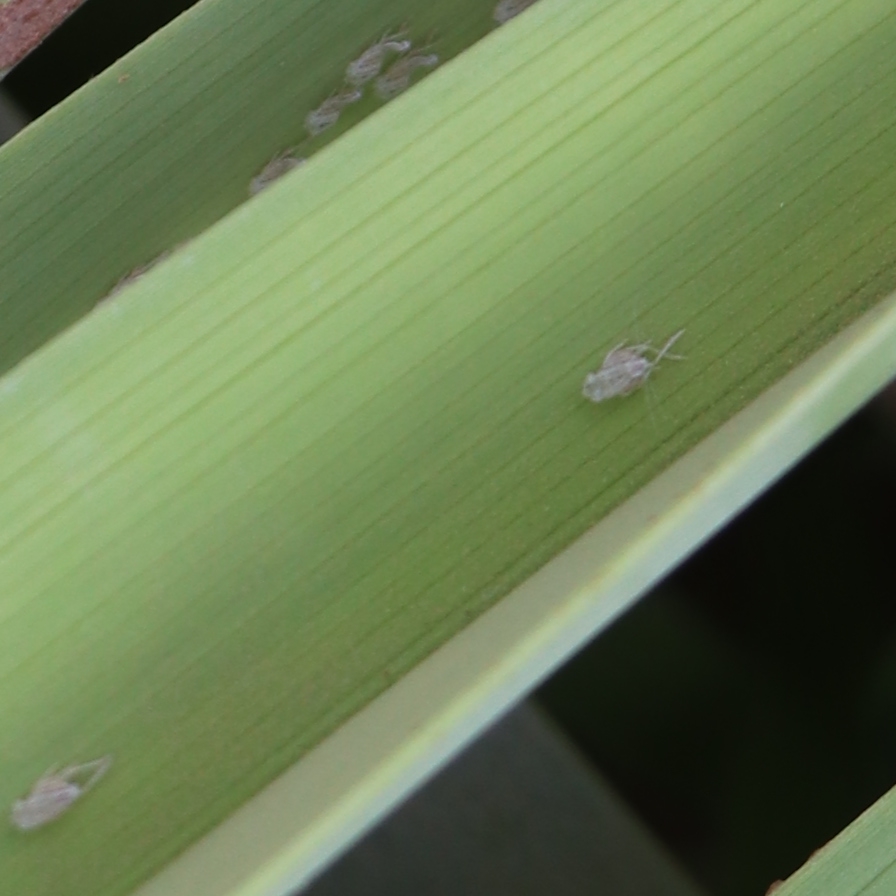
Label: Bug